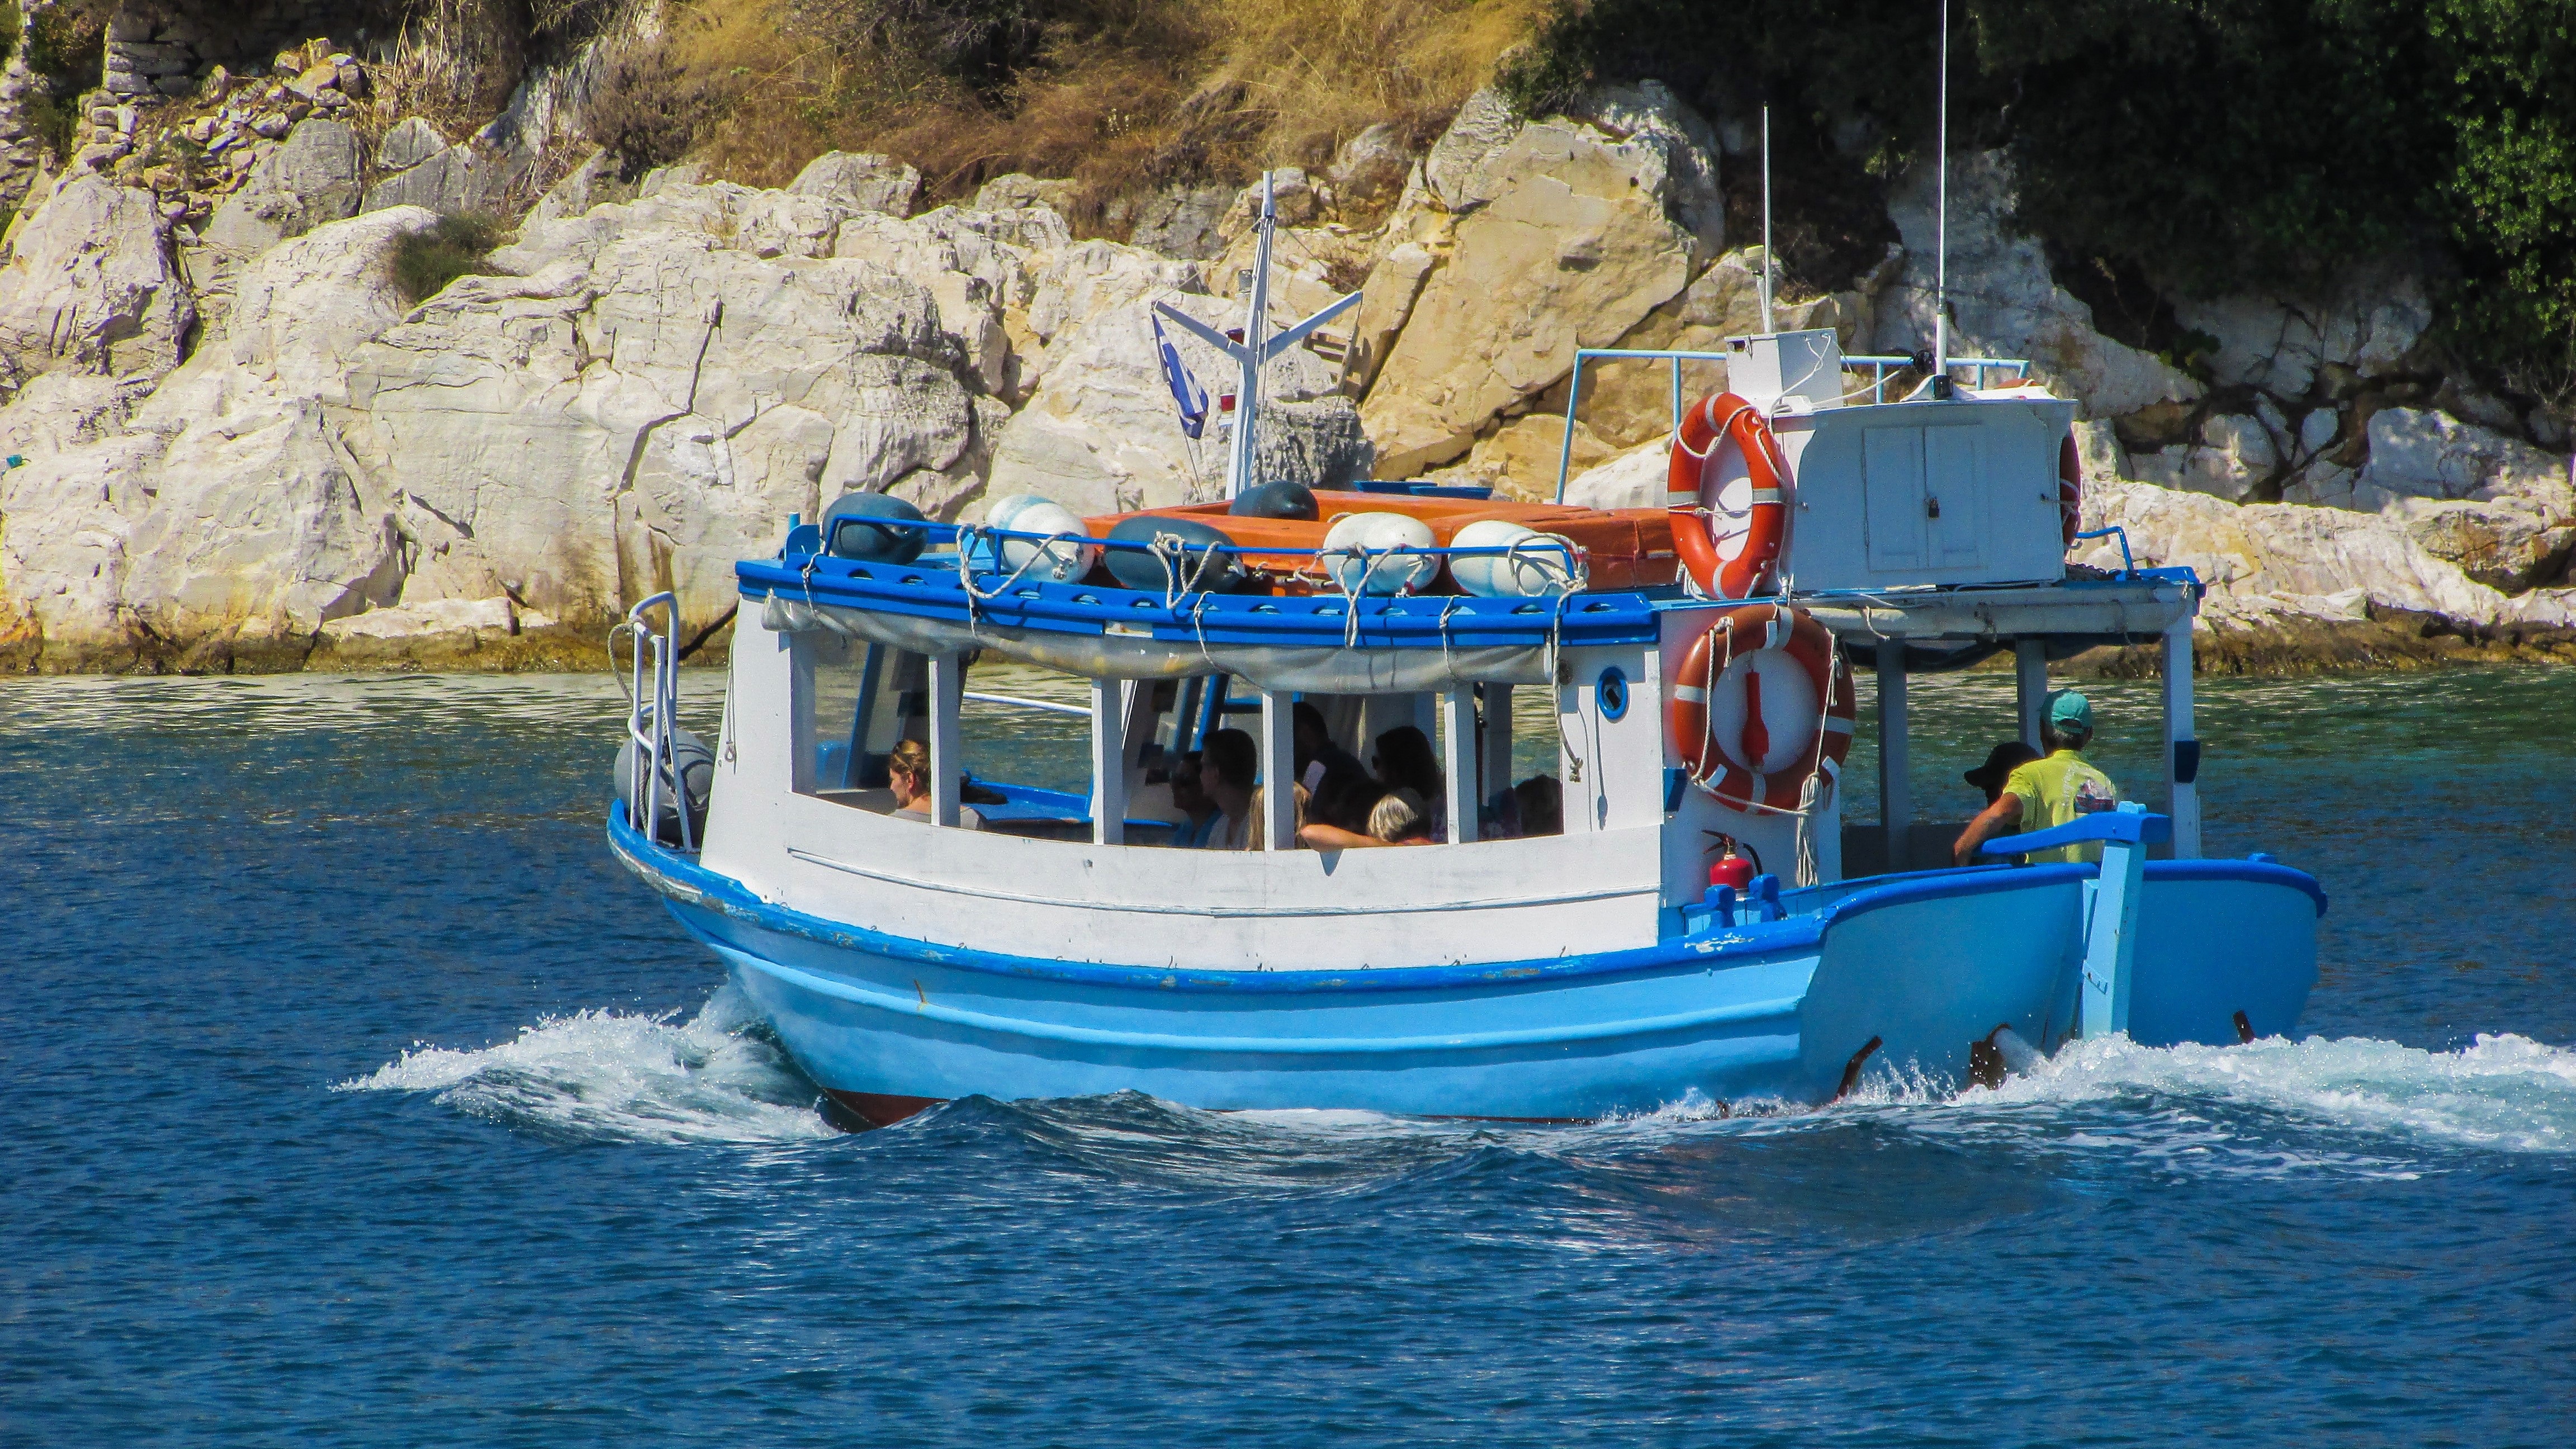
sea, boat, summer, vacation, vehicle, island, blue, tourism, waterway, cruise, boating, greece, watercraft, raft, fishing vessel